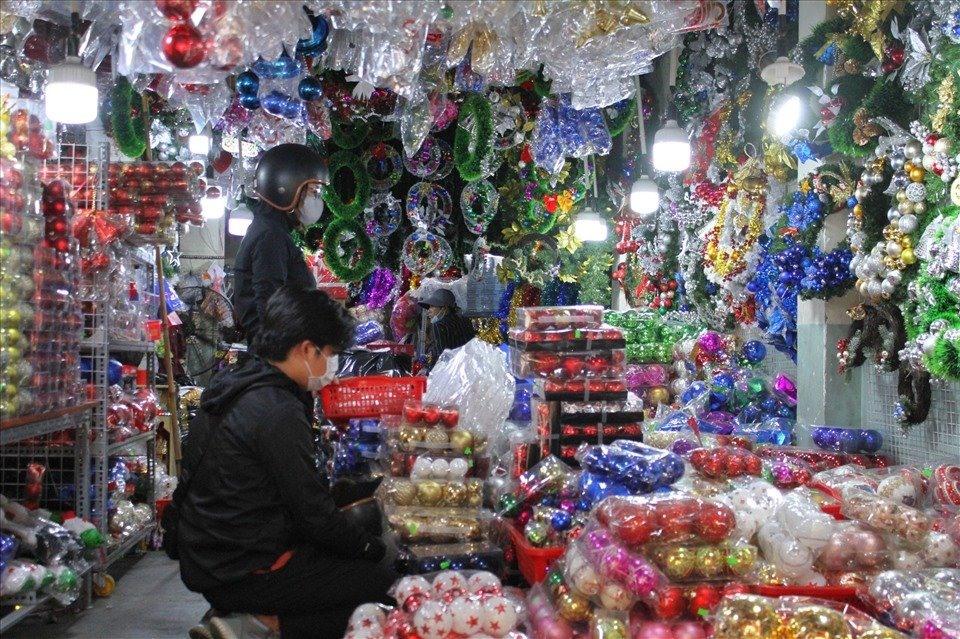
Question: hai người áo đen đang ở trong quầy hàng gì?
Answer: đang ở trong quầy hàng đồ trang trí